Saskatoon Teachers' College

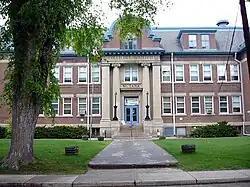
Collegiate Institute, first home of the teacher's college.

The Saskatoon Normal School opened on 20 August 1912 in rented rooms in the Saskatoon Collegiate Institute (later called the Nutana Collegiate).